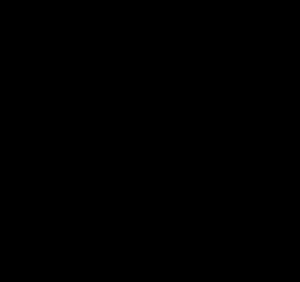
Ethen
Strukturformel for Ethen.
Ethen er en farveløs gasart med formlen C₂H₄, der blandt andet findes i lysgas. Ethene er stoffets internationale systematiske navn, mens stoffet ifølge Retskrivningsordbogen skal staves ætylen. Den uofficielle stavemåde ethylen ses også anvendt.